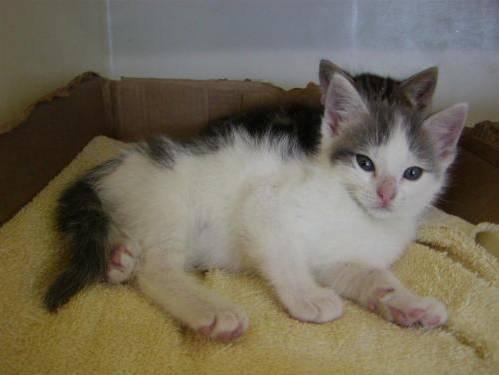
cat